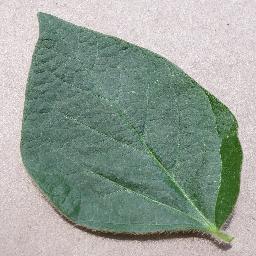
Label: Soybean___healthy